Baroque garden

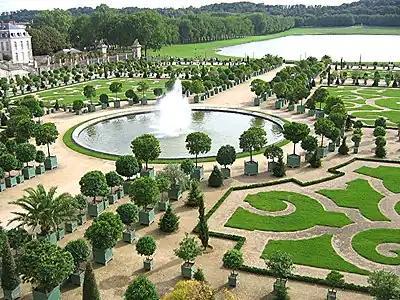
Terrace of the Orangerie, Palace of Versailles (1684)

The Baroque garden was a style of garden based upon symmetry and the principle of imposing order on nature. The style originated in the late-16th century in Italy, in the gardens of the Vatican and the Villa Borghese gardens in Rome and in the gardens of the Villa d'Este in Tivoli, and then spread to France, where it became known as the "jardin à la française" or French formal garden. The grandest example is found in the Gardens of Versailles designed during the 17th century by the landscape architect André Le Nôtre for Louis XIV. In the 18th century, in imitation of Versailles, very ornate Baroque gardens were built in other parts of Europe, including Germany, Austria, Spain, and in Saint Petersburg, Russia. In the mid-18th century the style was replaced by the less geometric and more natural English landscape garden.